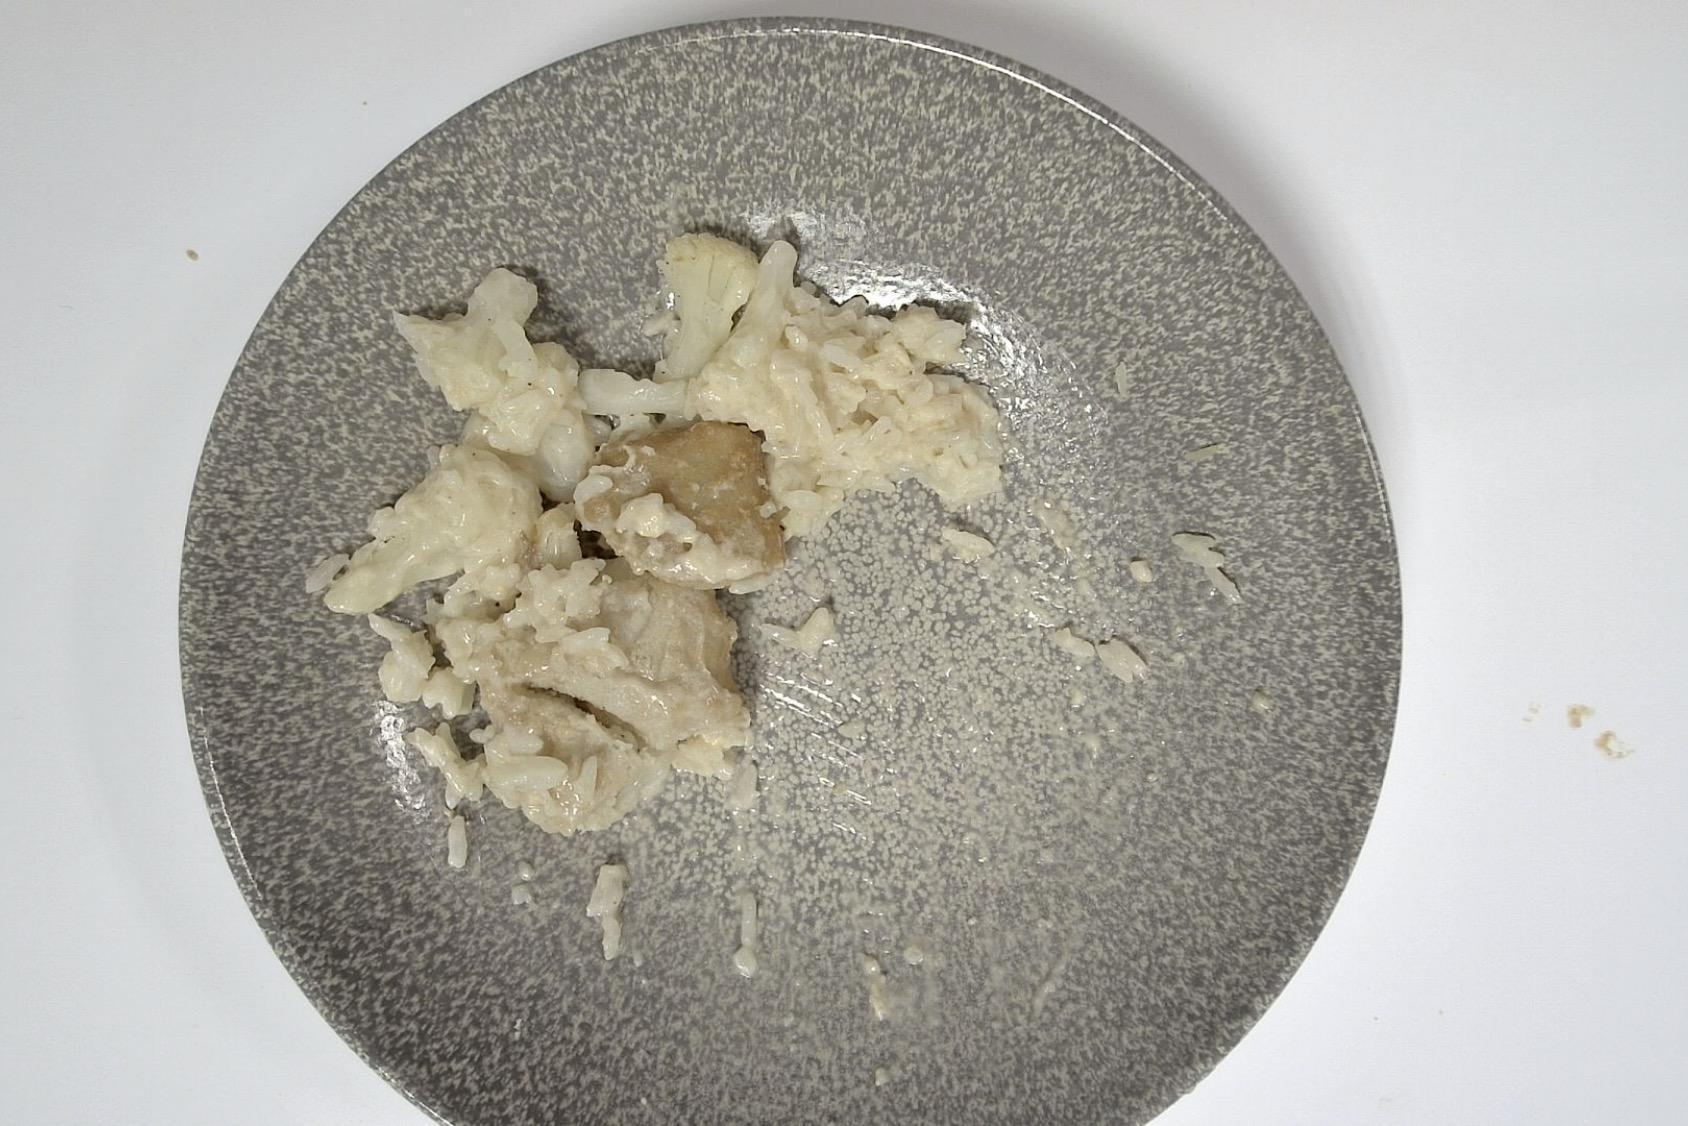
Dish: Paniertes Fischfilet mit Blumenkohl , Reis , Helle Sauce
Portion size: Normale Portion
Ingredients: rice, cauliflower, breaded-fish-fillet, light-sauce-or-white-sauce
Weight as served: 315 g
Energy as served: 307,850 kcal (1.294,350 kJ)
Fat: 11,110 g (saturated: 3,465 g)
Carbohydrates: 35,090 g (sugar: 4,415 g)
Protein: 15,550 g
Salt: 2,190 g
Weight after return: 185 g
Energy after return: 180,801 kcal